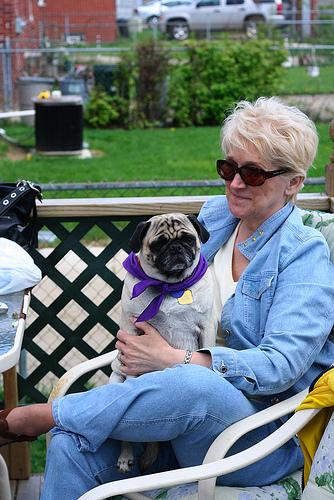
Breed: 798-n000130-pug